Abbas Hasan

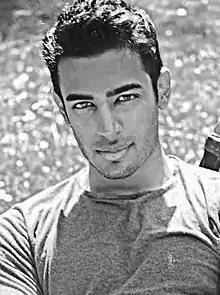

Abbas Hasan is a United Kingdom-based French Canadian pop music artist and actor of South Asian heritage. He was named "the next big thing" in the Asian music and film scene by MTV India and Hello! magazine, and won Artist of the Year at the 2014 Anokhi Media Awards in Canada. He was named one of the UK's Top 5 Most Stylish Asian Men by the New Asian Post. He is the brand ambassador for the New York-based luxury watch company Nooka. Abbas's music has South Asian and Middle Eastern influences and he sings in English, Urdu, Hindi, and French.